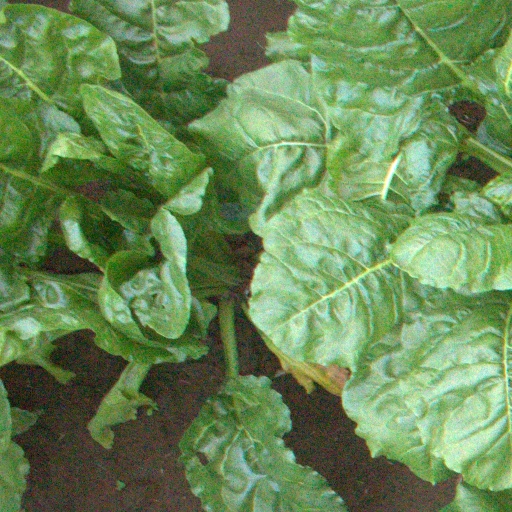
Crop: sugar beet